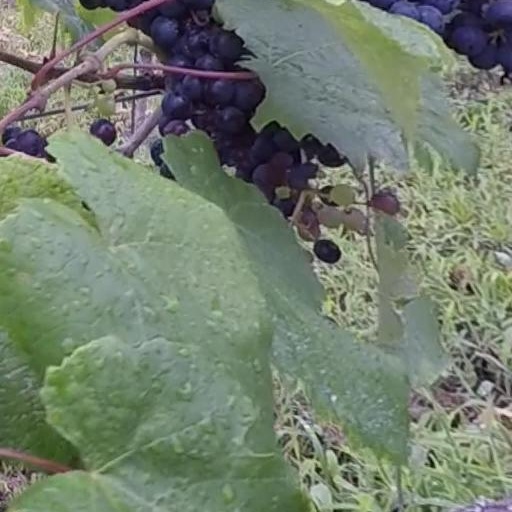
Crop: grape